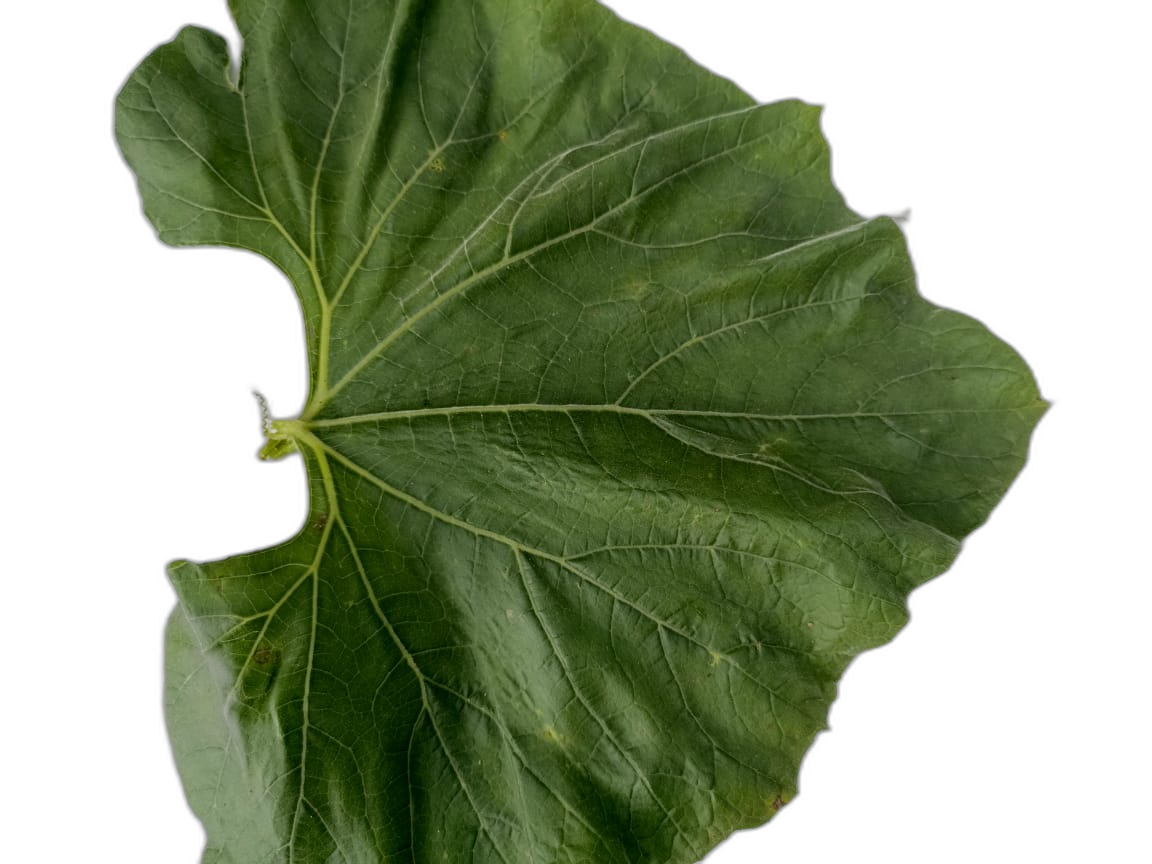
Crop: Bottle Gourd
Label: Early_Alternaria_Leaf_Blight